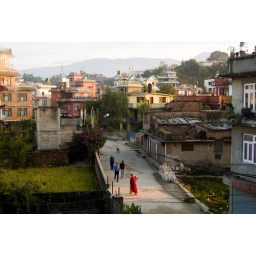
People walking down street in Kathmandu, Nepal